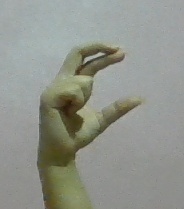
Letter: thal